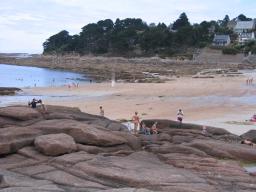
Label: Background_without_leaves